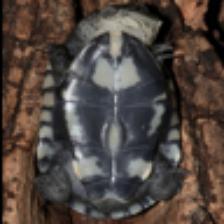
Label: NonHuman